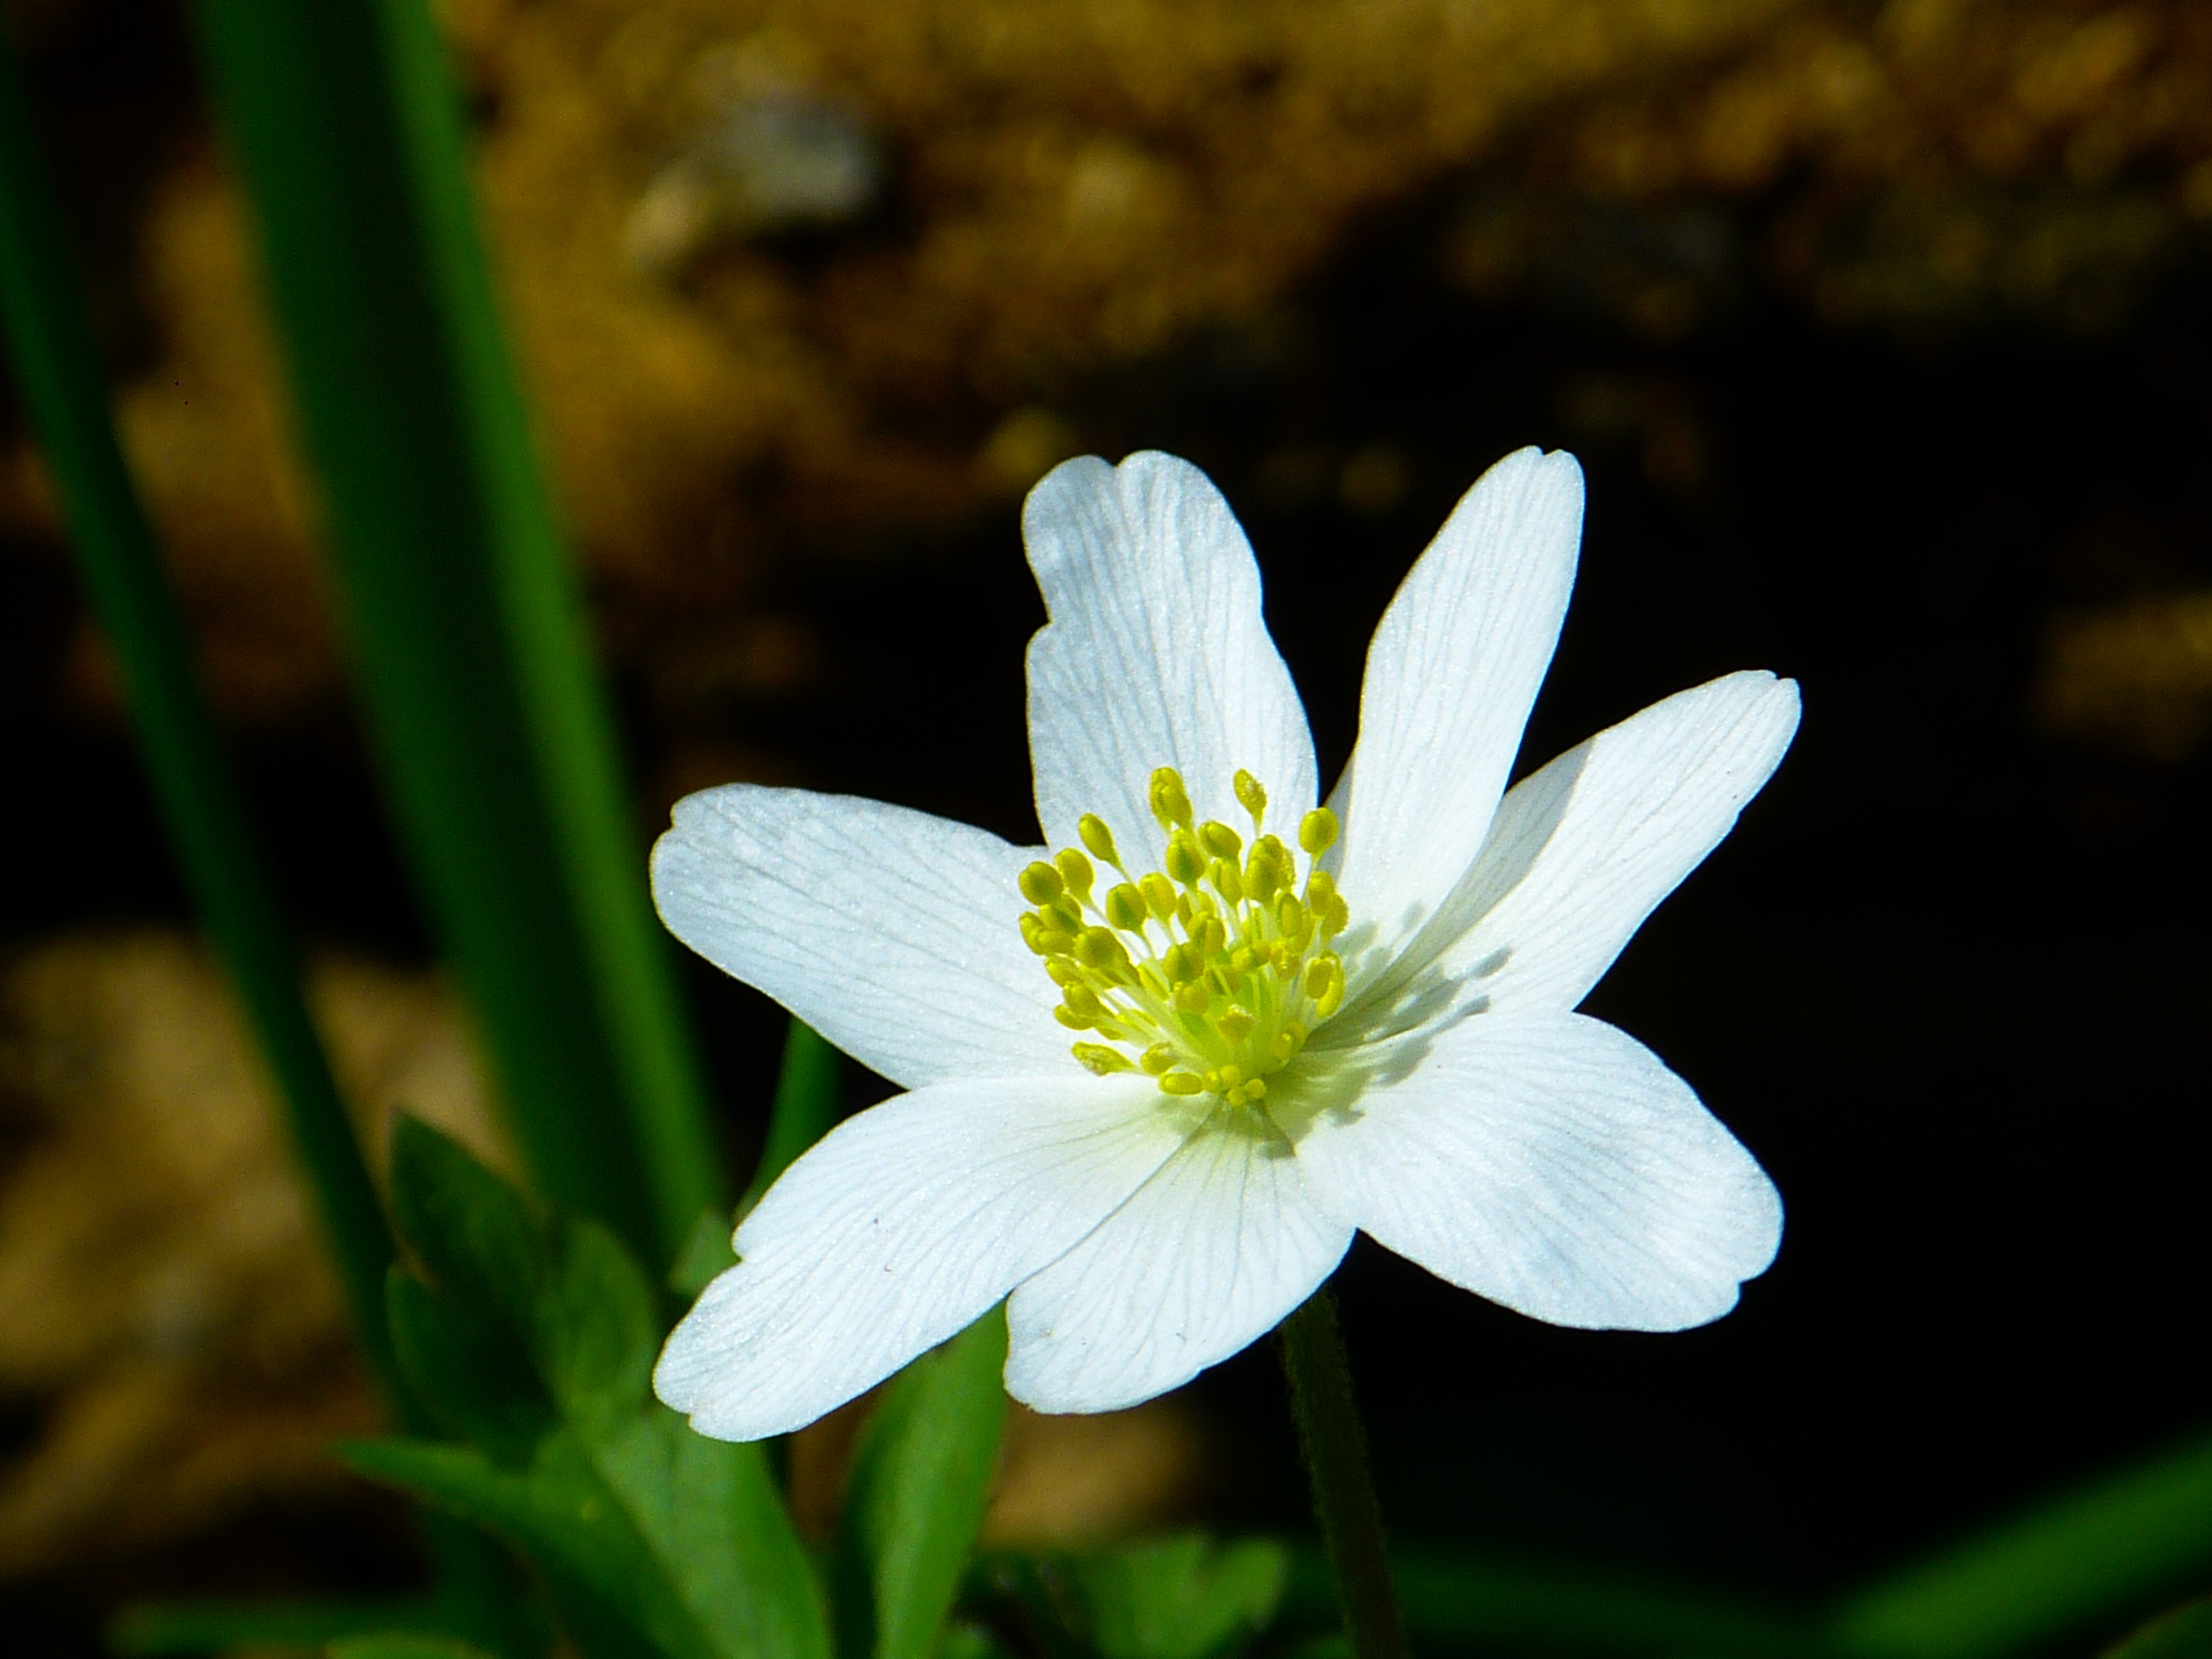
nature, blossom, plant, white, photography, flower, petal, bloom, daisy, spring, green, botany, yellow, flora, wildflower, flowers, close up, anemone, macro photography, wood anemone, flowering plant, hahnenfu gew chs, plant stem, land plant